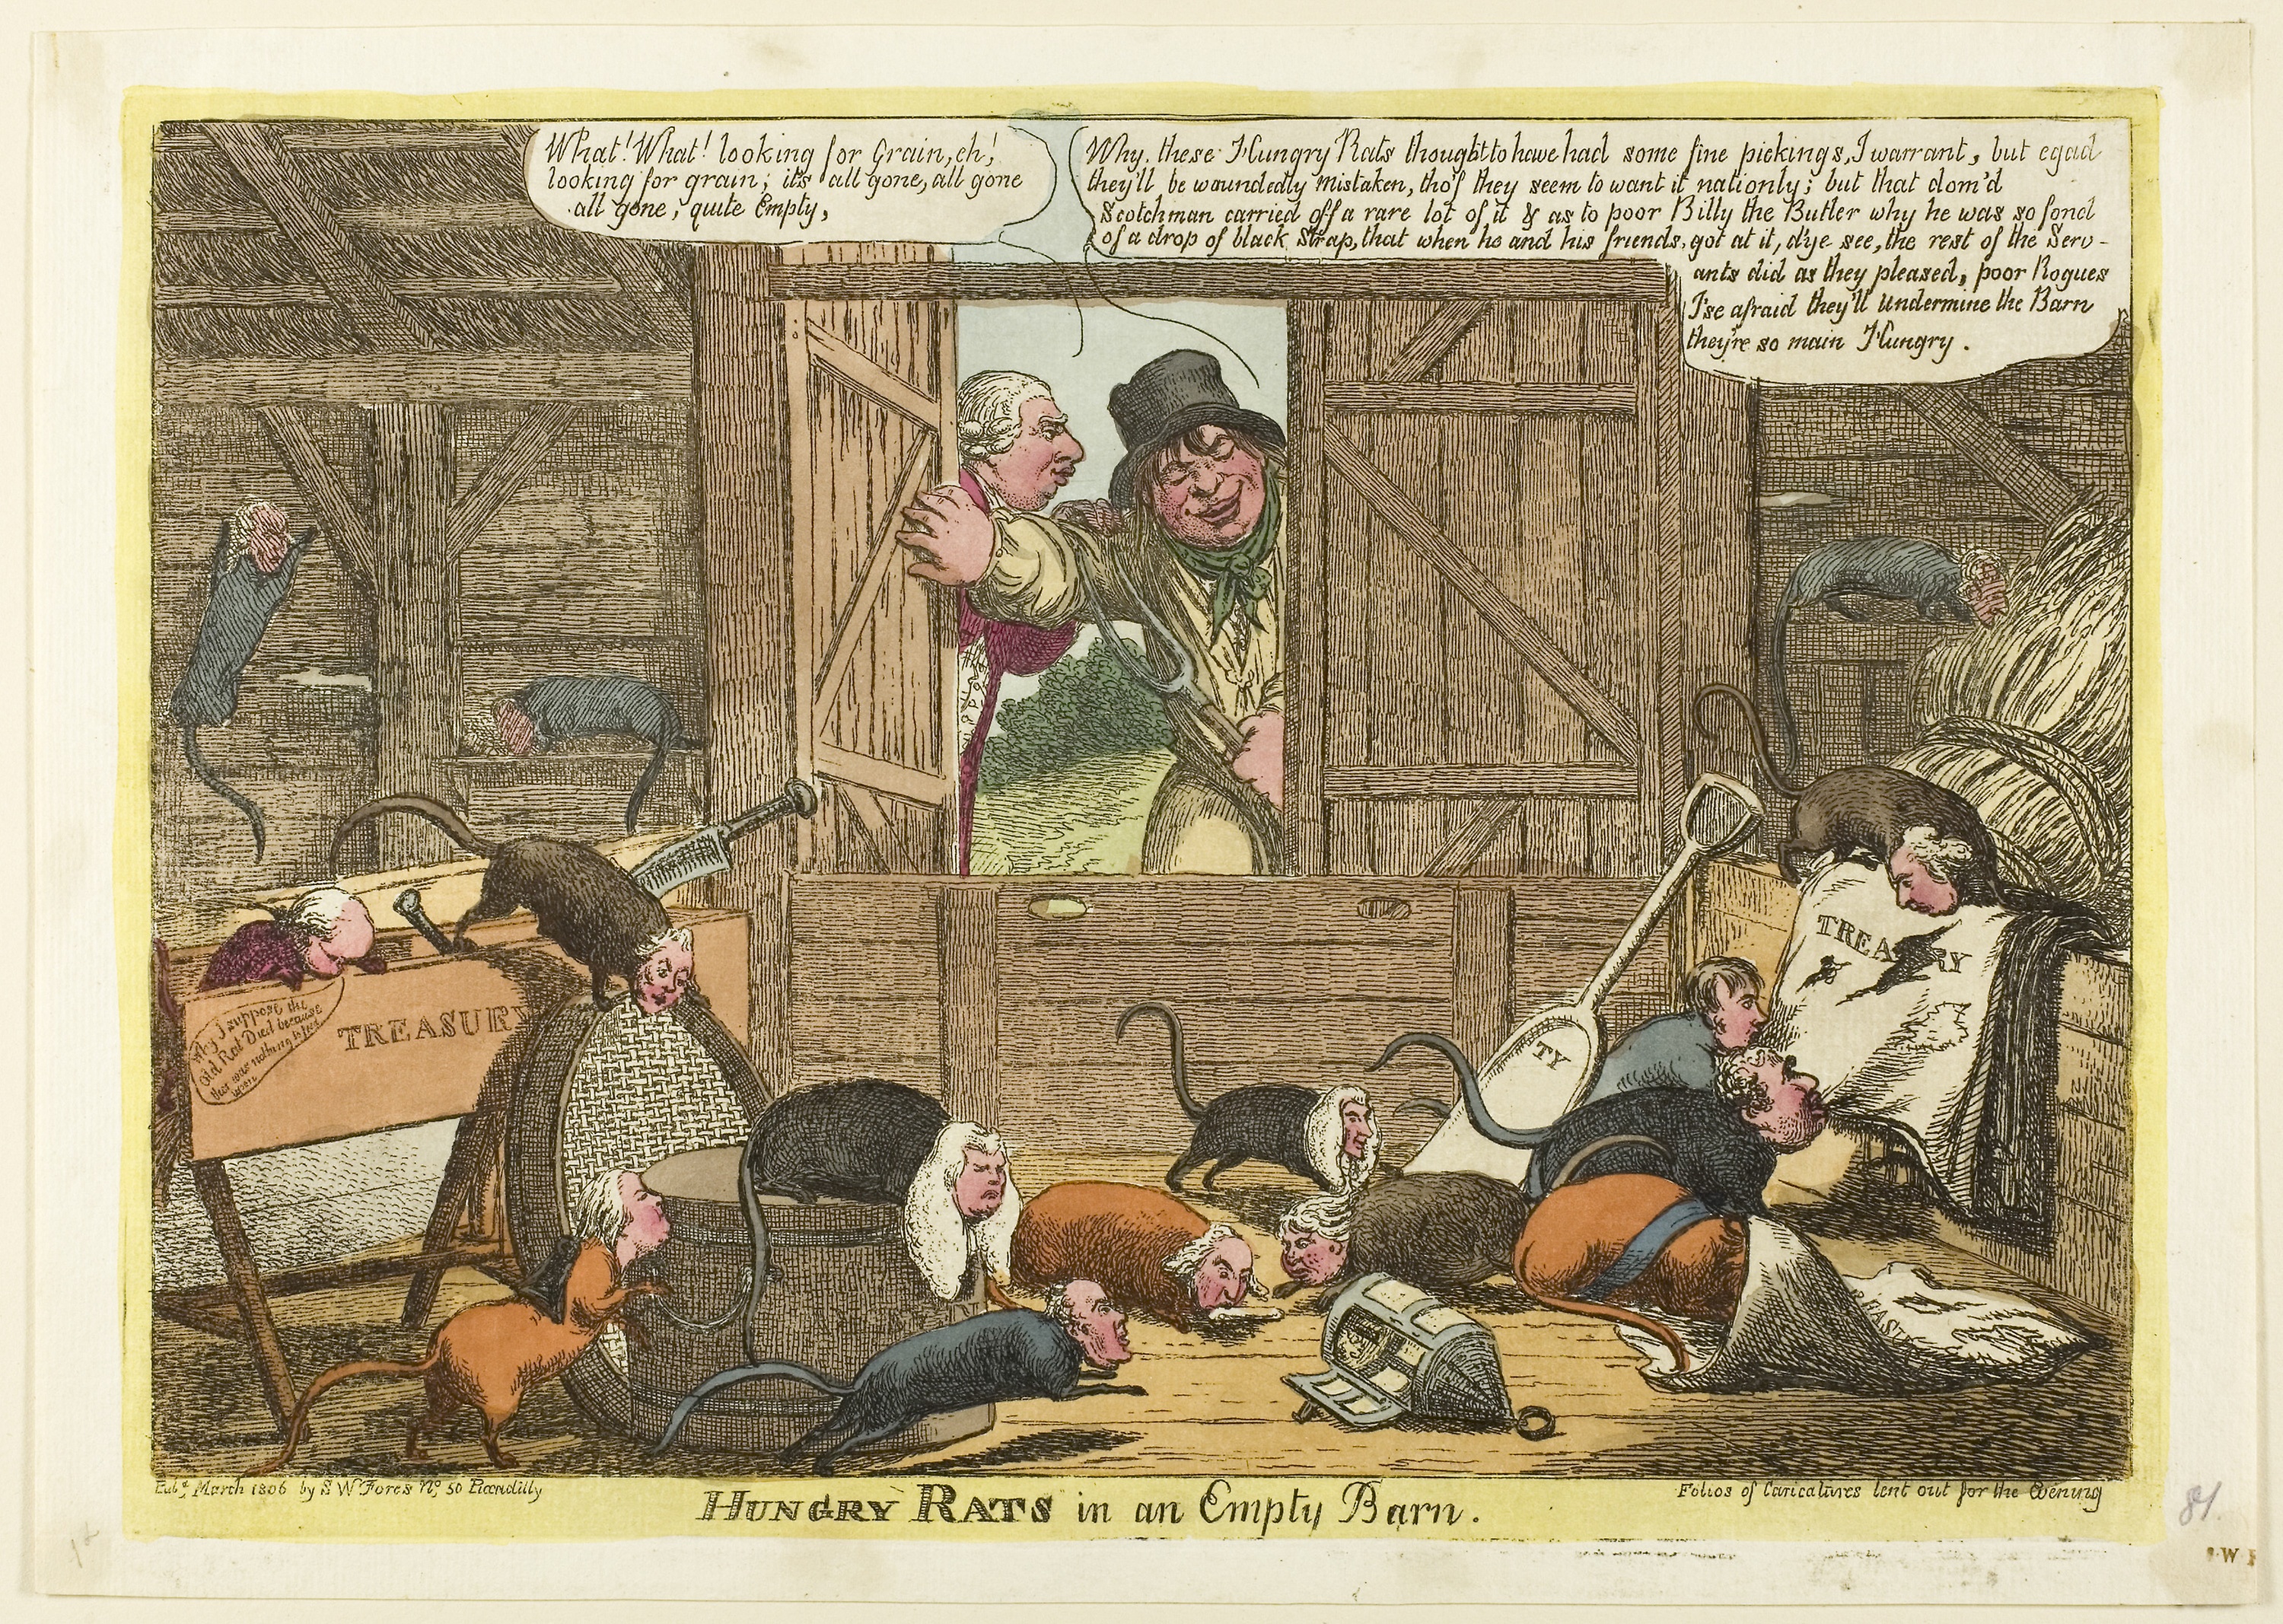
human behavior, comics, fiction, art, history, comic book